Hilton Hanoi Opera

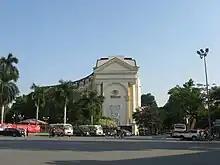
Waldorf Astoria Hanoi before renovation

The Hilton Hanoi Opera Hotel is a hotel located at the corner of Lê Thánh Tông - Tràng Tiền street, central Hanoi, in the historic French Quarter. It opened in 1999. The World Travel Awards deemed it "Vietnam’s Leading Hotel" for five consecutive years from 2004 to 2008. It features accommodations such as an outdoor swimming pool with view of the Opera House with the square surround it, gym, spa and sauna, Vietnamese cuisine, cabaret, jazz music, ballroom, and function rooms. The hotel closed on December 1, 2022 for major renovations. It will be reopened in 2025 as the Waldorf Astoria Hanoi.